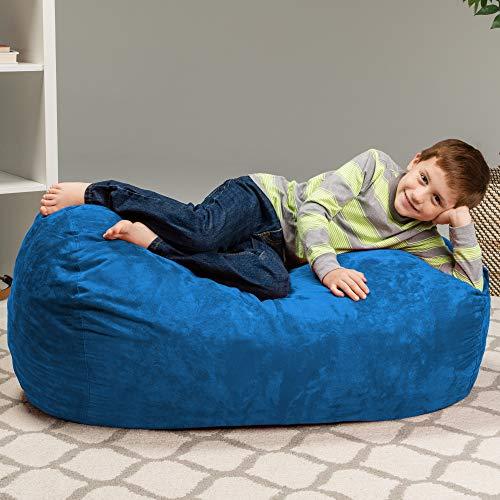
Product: Chill Sack Bean Bag Chair: Large 4' Memory Foam Furniture Bag and Large Lounger - Big Sofa with Soft Micro Fiber Cover - Royal Blue
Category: Home & Kitchen | Furniture | Kids' Furniture | Chairs & Seats | Bean Bags
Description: OVERSIZED LOUNGER: 48 x 22 x 22 inches - Collapse into a seat that loves you back and forms to fit your body; perfert for a teen or child.
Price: $93.80 $ 93 . 80
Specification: ProductDimensions:22x44x22inches|ItemWeight:21.1pounds|ShippingWeight:21.1pounds|Manufacturer:GTVentures--DROPSHIP|ASIN:B00P21WSWU|Itemmodelnumber:AMZ-KLG-MS13